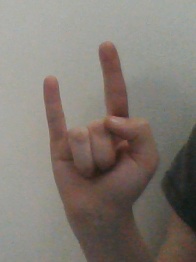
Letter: la